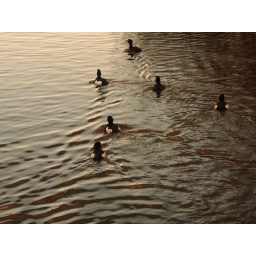
tufted ducks in st james's park lake